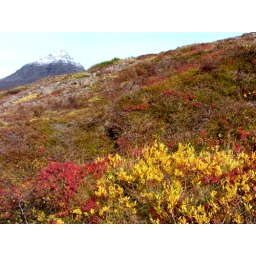
Colours of the fall and the mountain Hoffell in back with white hat;)